Collateral (film)

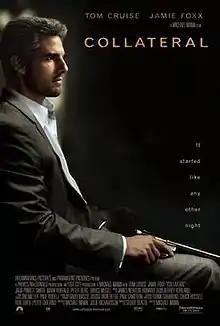
Theatrical release poster

Collateral is a 2004 American neo-noir action thriller film directed and produced by Michael Mann, written by Stuart Beattie, and starring Tom Cruise and Jamie Foxx. The supporting cast includes Jada Pinkett Smith, Mark Ruffalo, Peter Berg, Javier Bardem, and Bruce McGill. The film follows Max Durocher (Foxx), a Los Angeles cab driver, and his customer, Vincent (Cruise). When offered a high fare for driving to several locations, Max agrees but soon finds himself taken hostage by Vincent who turns out to be a hitman on a contract killing spree.